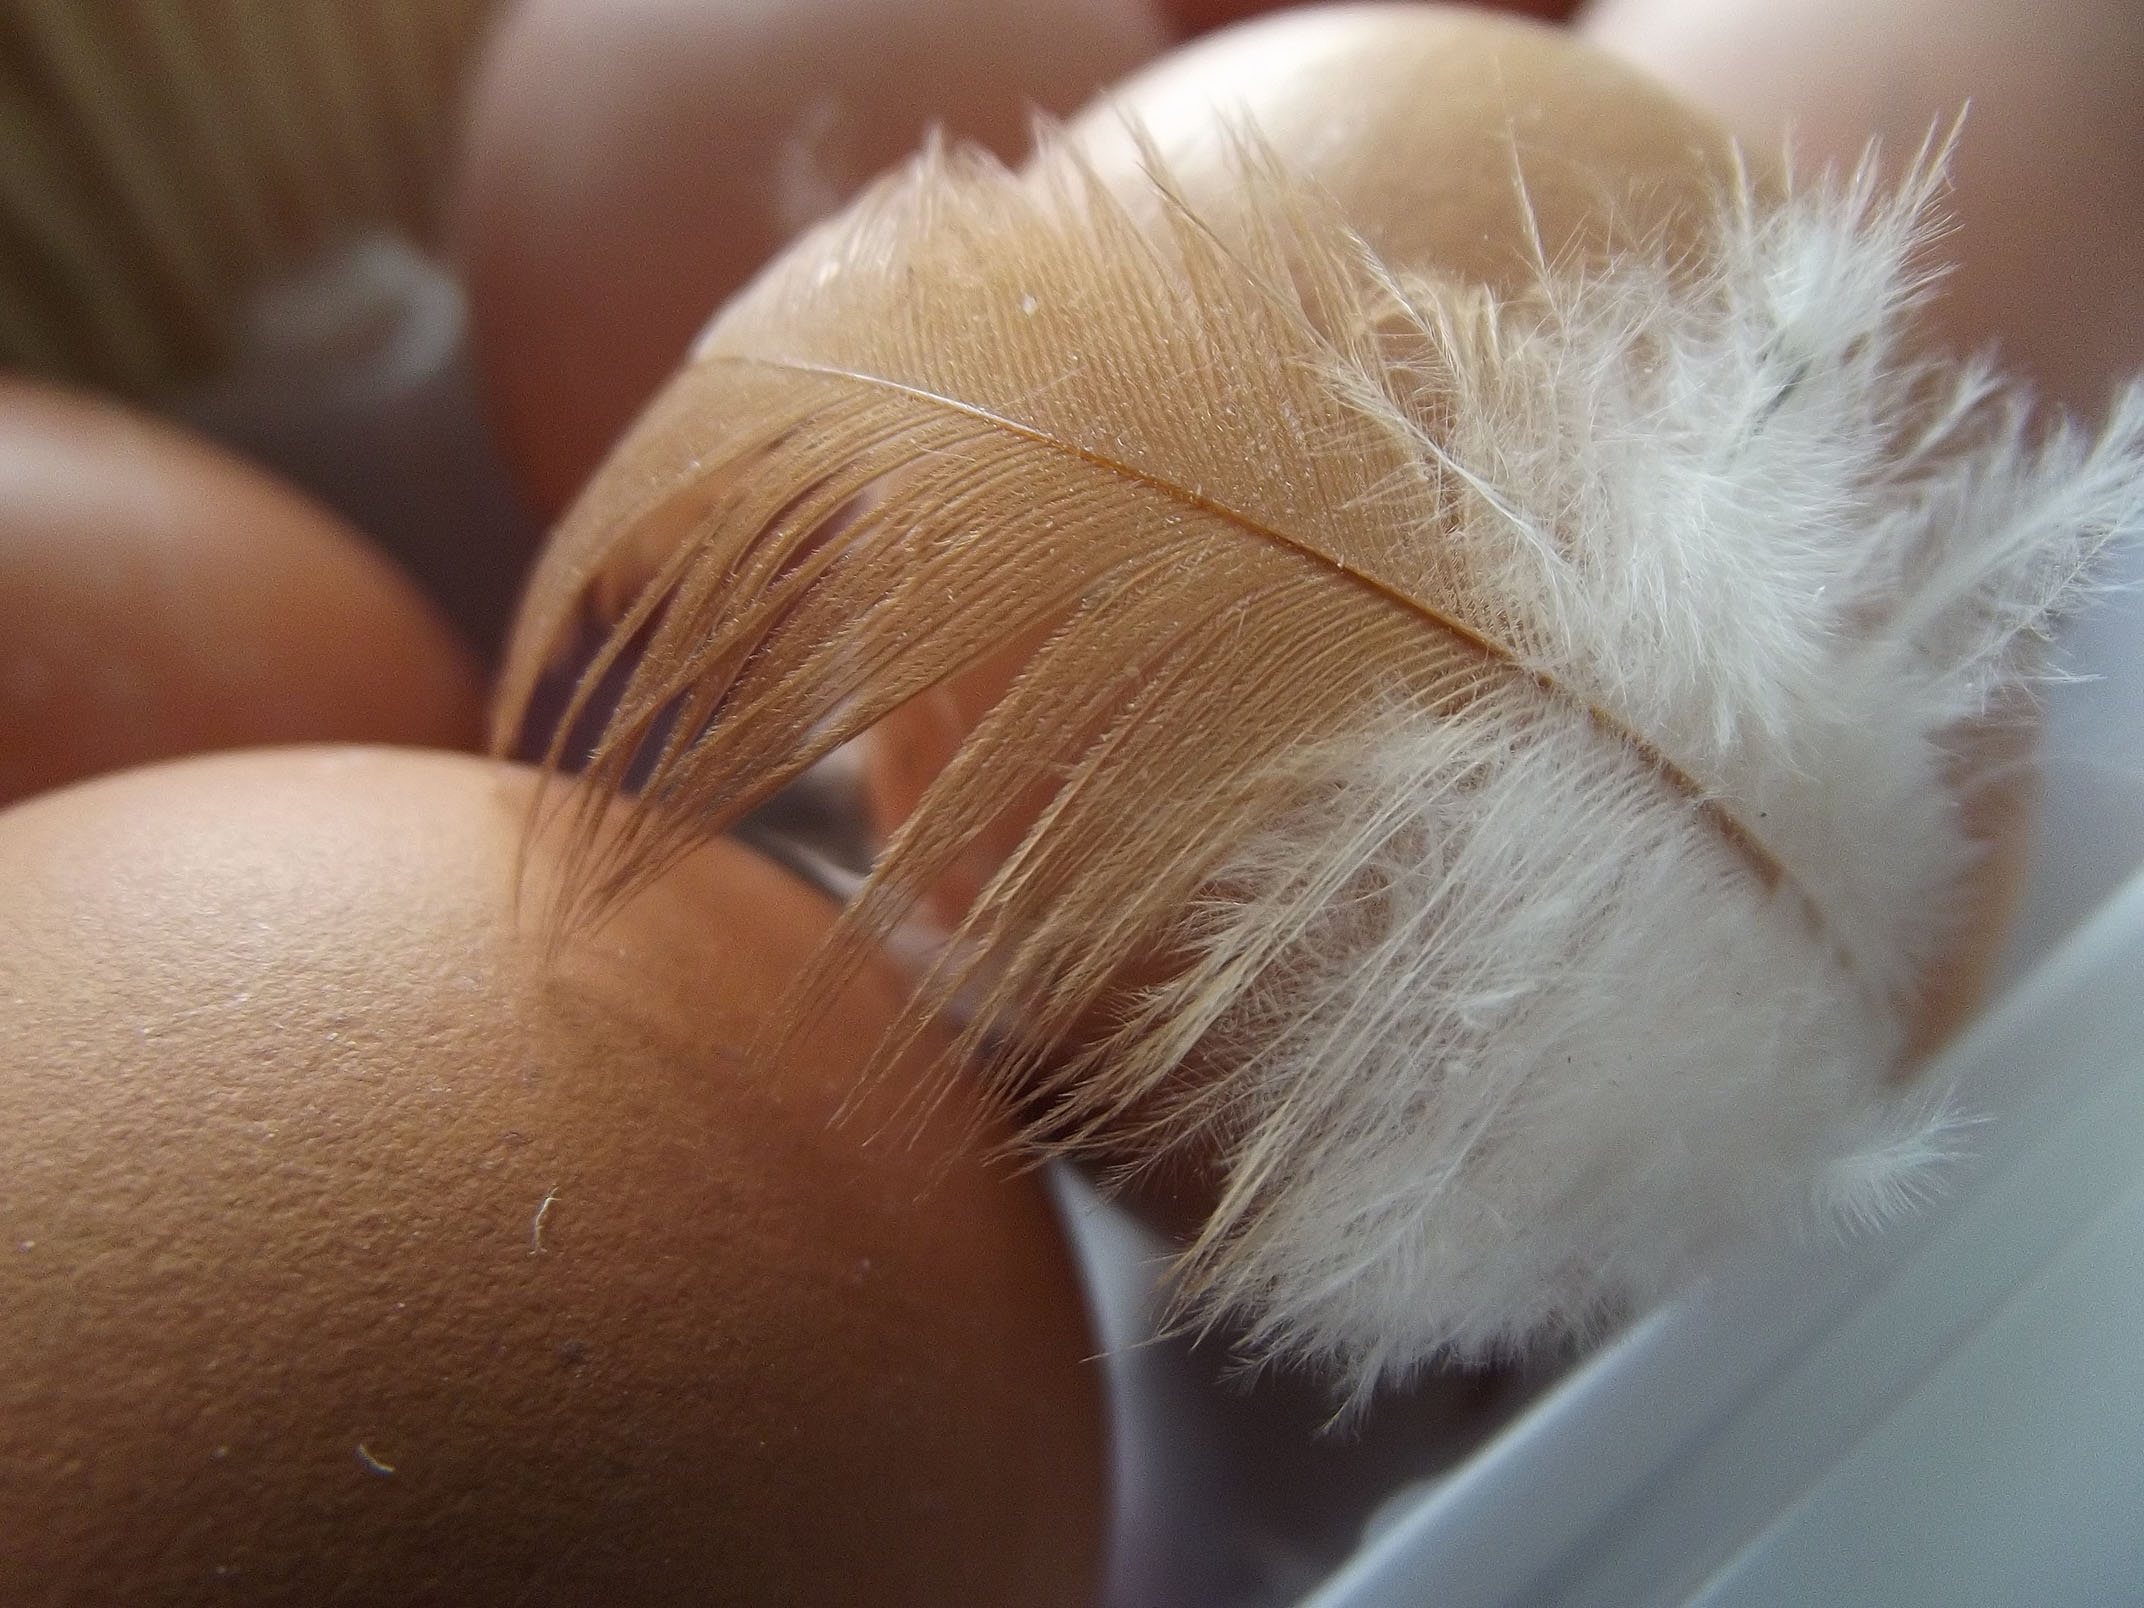
hand, bird, wing, pen, fur, food, ear, feather, chicken, material, egg, eyelash, close up, textile, nose, beige, eye, furry, head, skin, fashion accessory